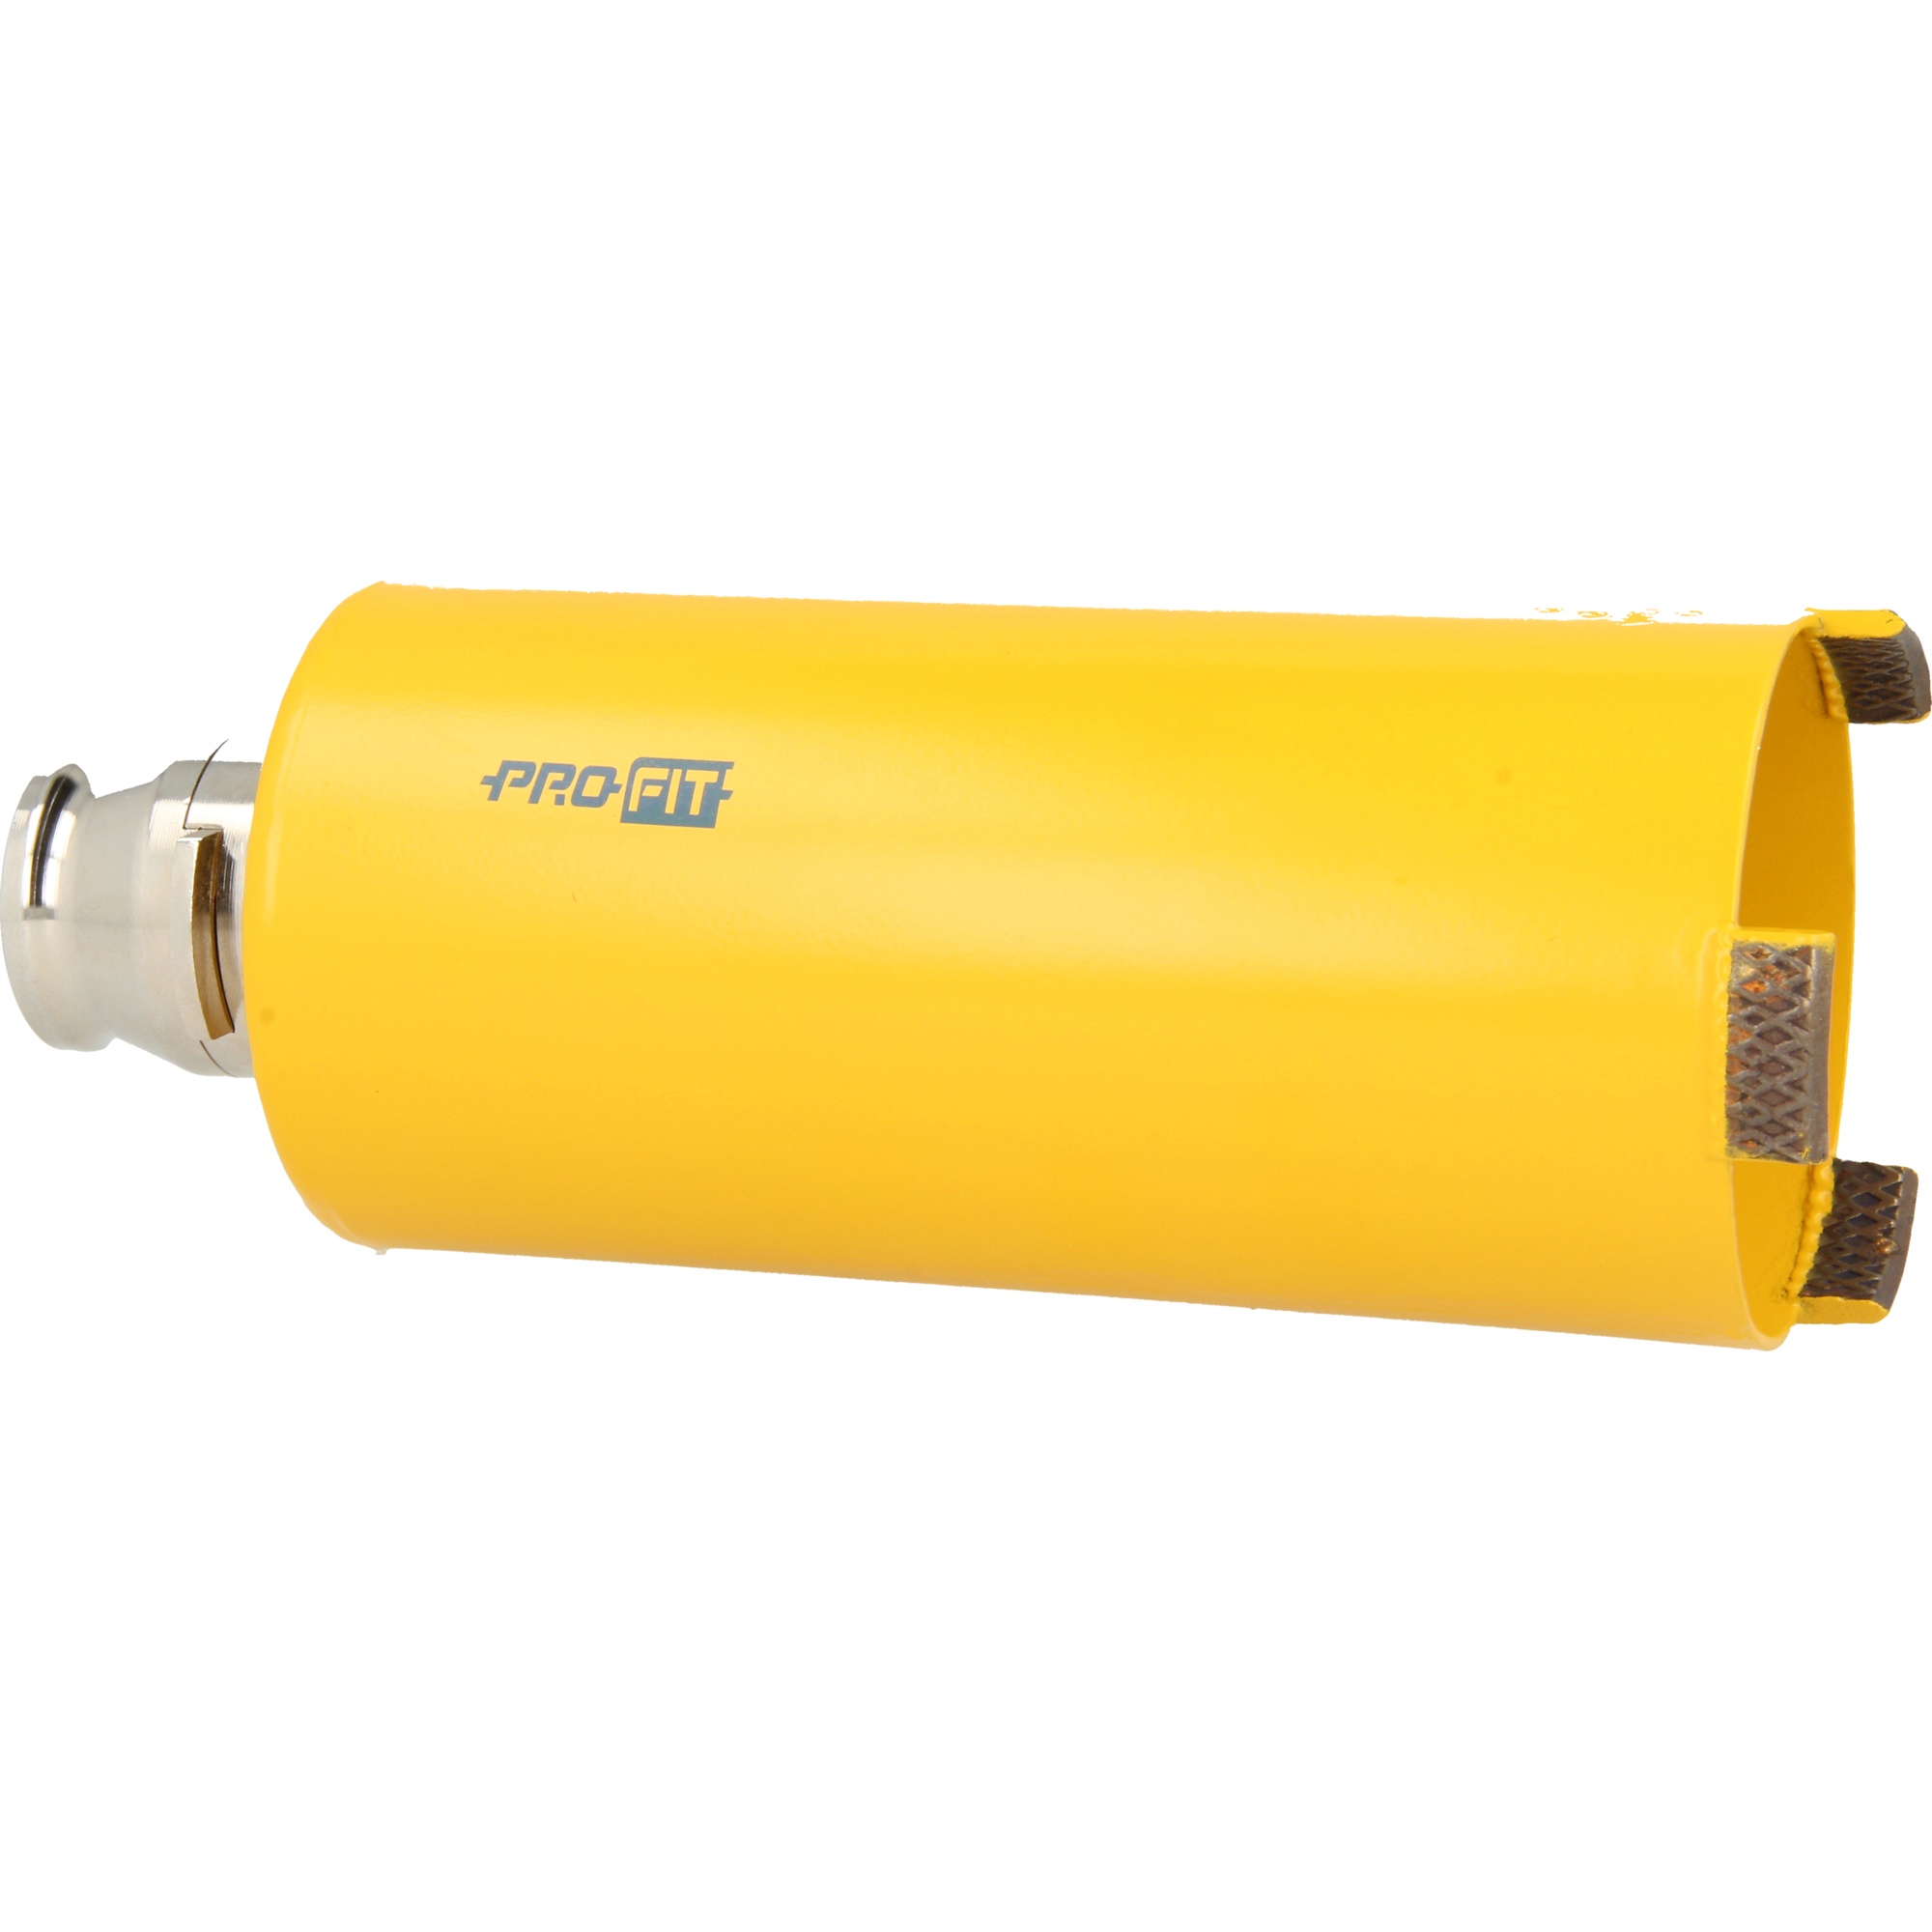
Betong Hålsåg lång  68 mm
Betong hålsåg med integrerad adapter Borren har diamantsegment placerade så att dammet effektivt avleds från arbetsområdet Kan även användas i betong med nätarmering Kan användas med skruvdragare eller en vanlig sladdmaskin Höga varv rekommenderas Borr för torrskärning i betong upp till styrka klass 30 och hårdbrända tegelstenar. EAN nr.: 8714757025675 DB nr.: 2081990 Glöm inte Centerbor! Murbor SDS 400 mm Styrepind 10+12 mm adapter
Brand: profithulsav
Category: Hardware > Tools > Drills > Augers > Power Augers